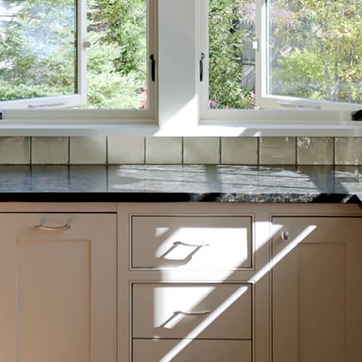
Material: polishedstone